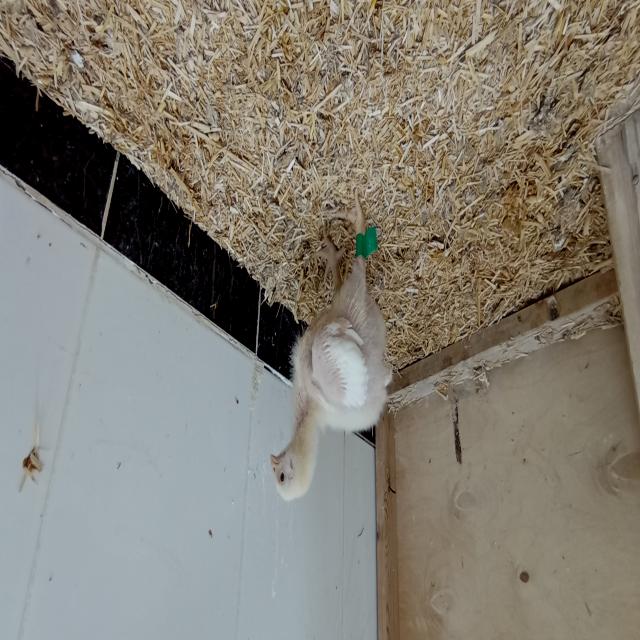
Weight: 592 g